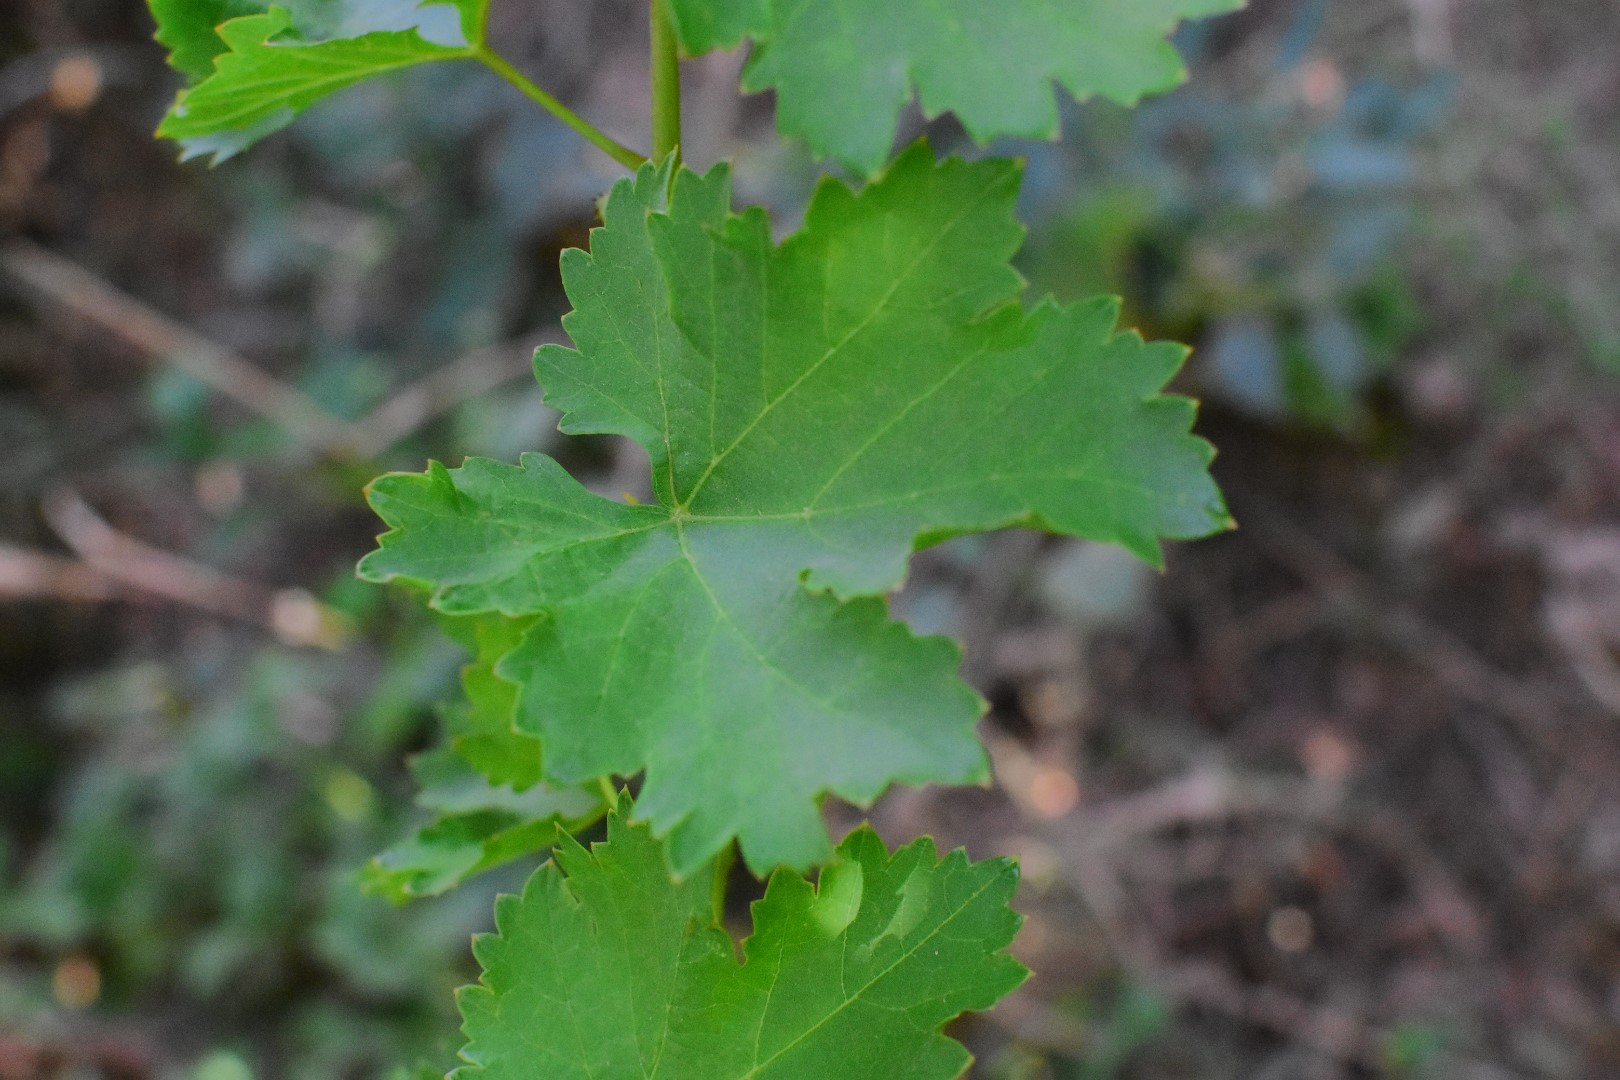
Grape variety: Deas Al-Annz